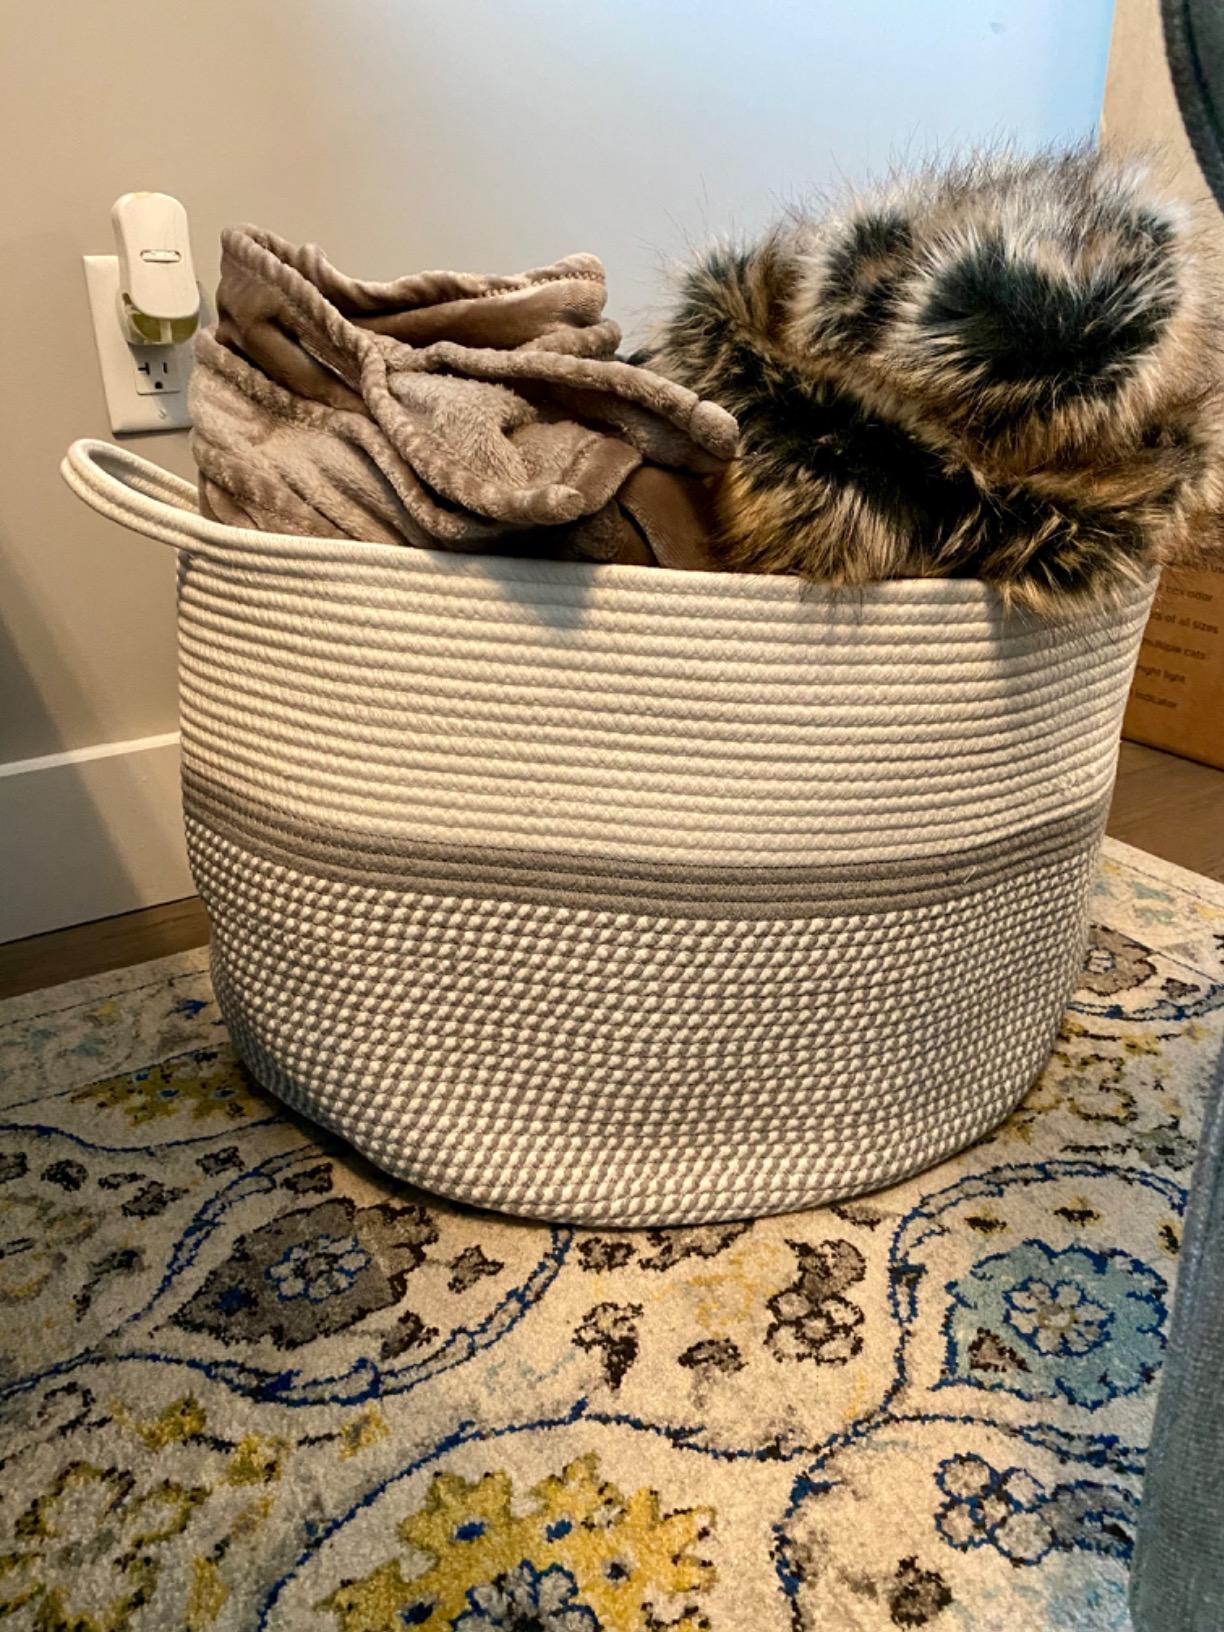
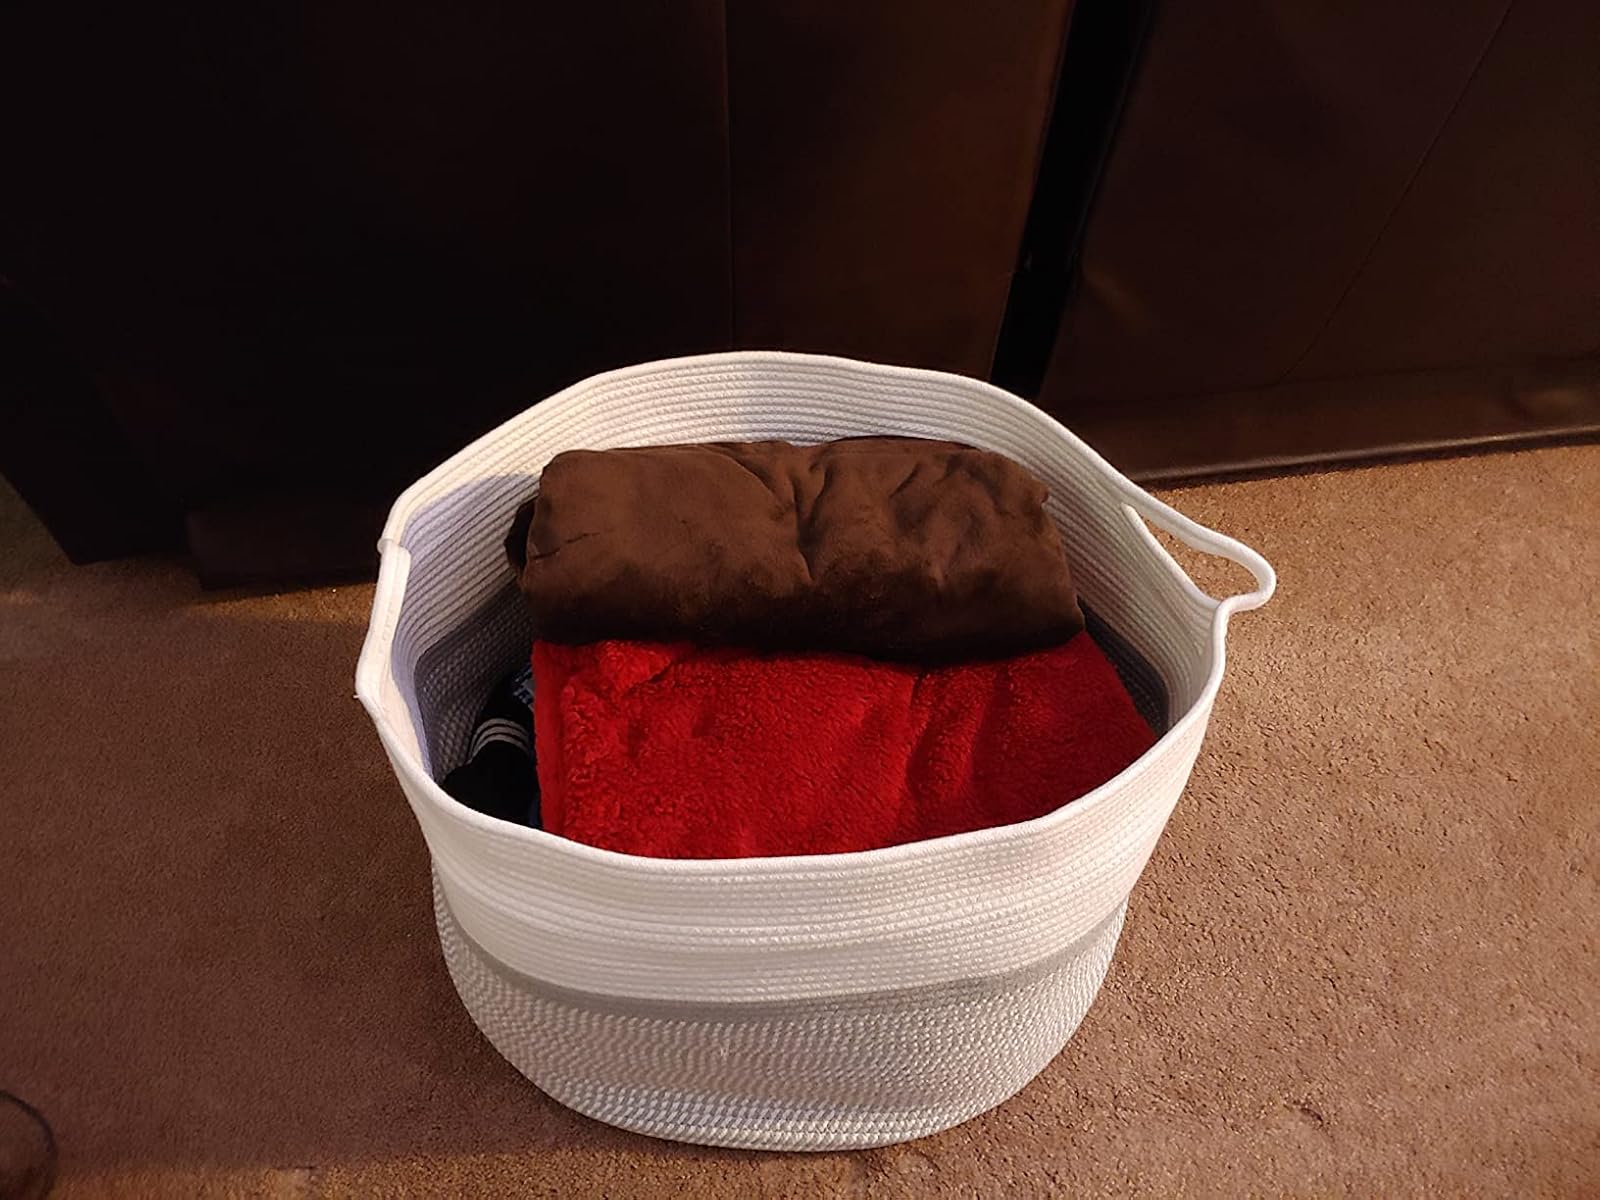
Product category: items_hamper
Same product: yes